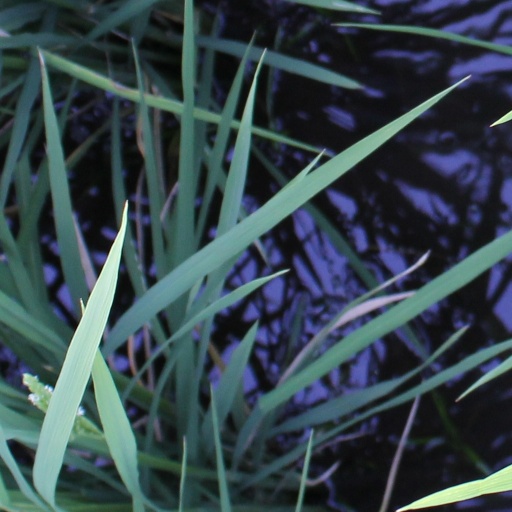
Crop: rice